George Story (politician)

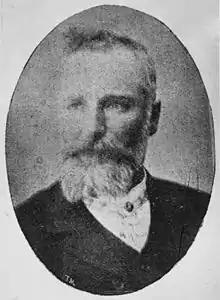

George William Bennett Story (24 March 1849 – 3 June 1931) was a Member of the Queensland Legislative Assembly.